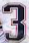
Number: 3